The Amazing Race 29

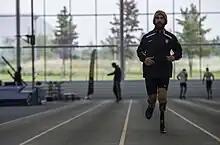
Redmond Ramos

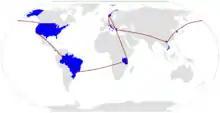
The route of "The Amazing Race 29."

The contestants were all strangers to each other who met for the first time at the starting line where they paired up into impromptu teams. Winter X Games snowboarder Matt Ladley was one of the twenty-two individuals included in this season's cast.